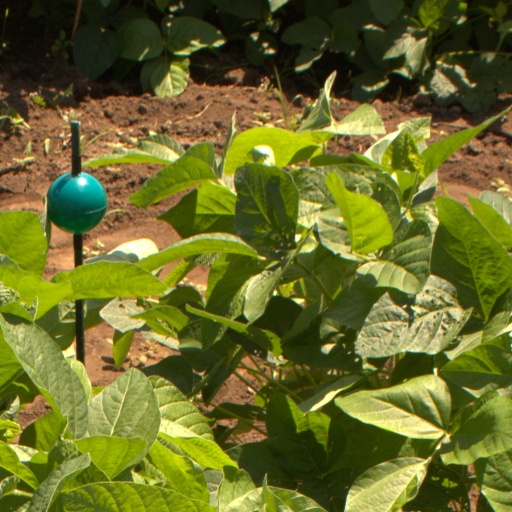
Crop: soybean